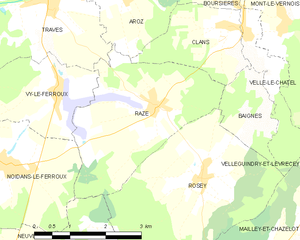
Carte des communes françaises